Scaur Water

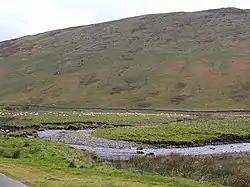
A meander on Scaur Water

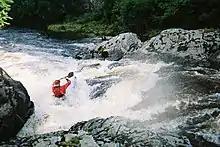
Water sports on Scaur Water.

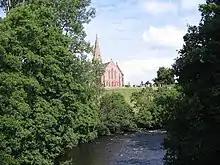
Scaur Water and Penpont Parish Church.

Scaur Water is a river which rises near Polskeoch in the Scaur hills in the region of Dumfries and Galloway, Scotland.